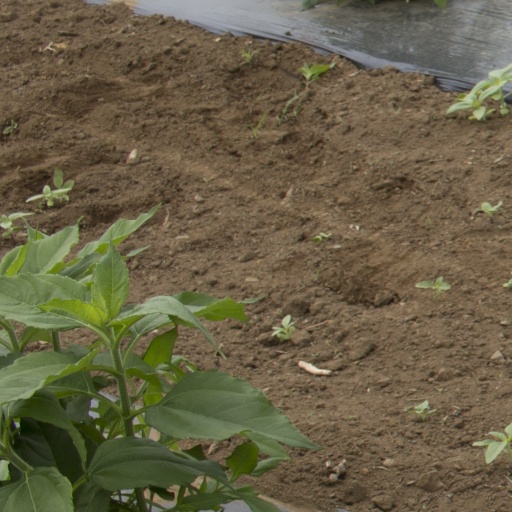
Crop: Jerusalem artichoke